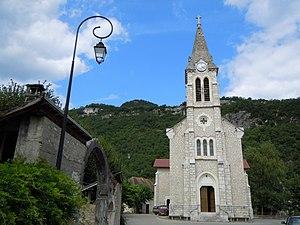
Brégnier-Cordon - Église de Brégnier-Cordon - Ain (département) - France
Brégnier-Cordon est une commune française, située dans le département de l'Ain en région Auvergne-Rhône-Alpes.